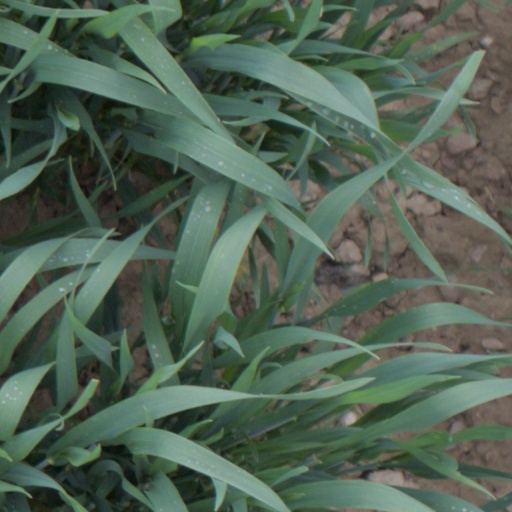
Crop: wheat